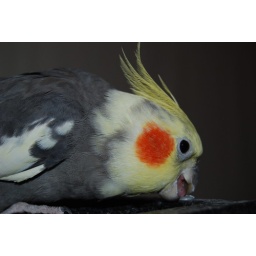
My bird who was found walking around our apartment complex...